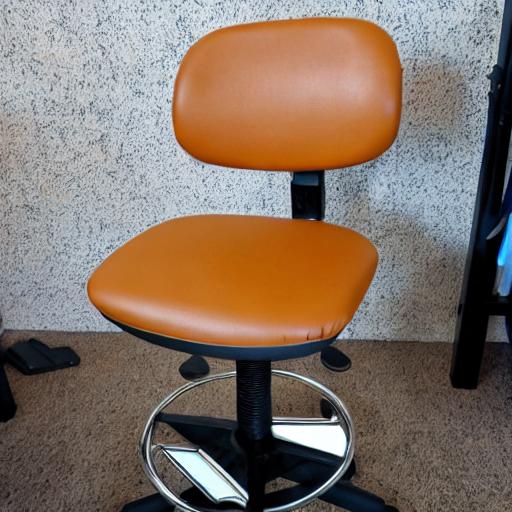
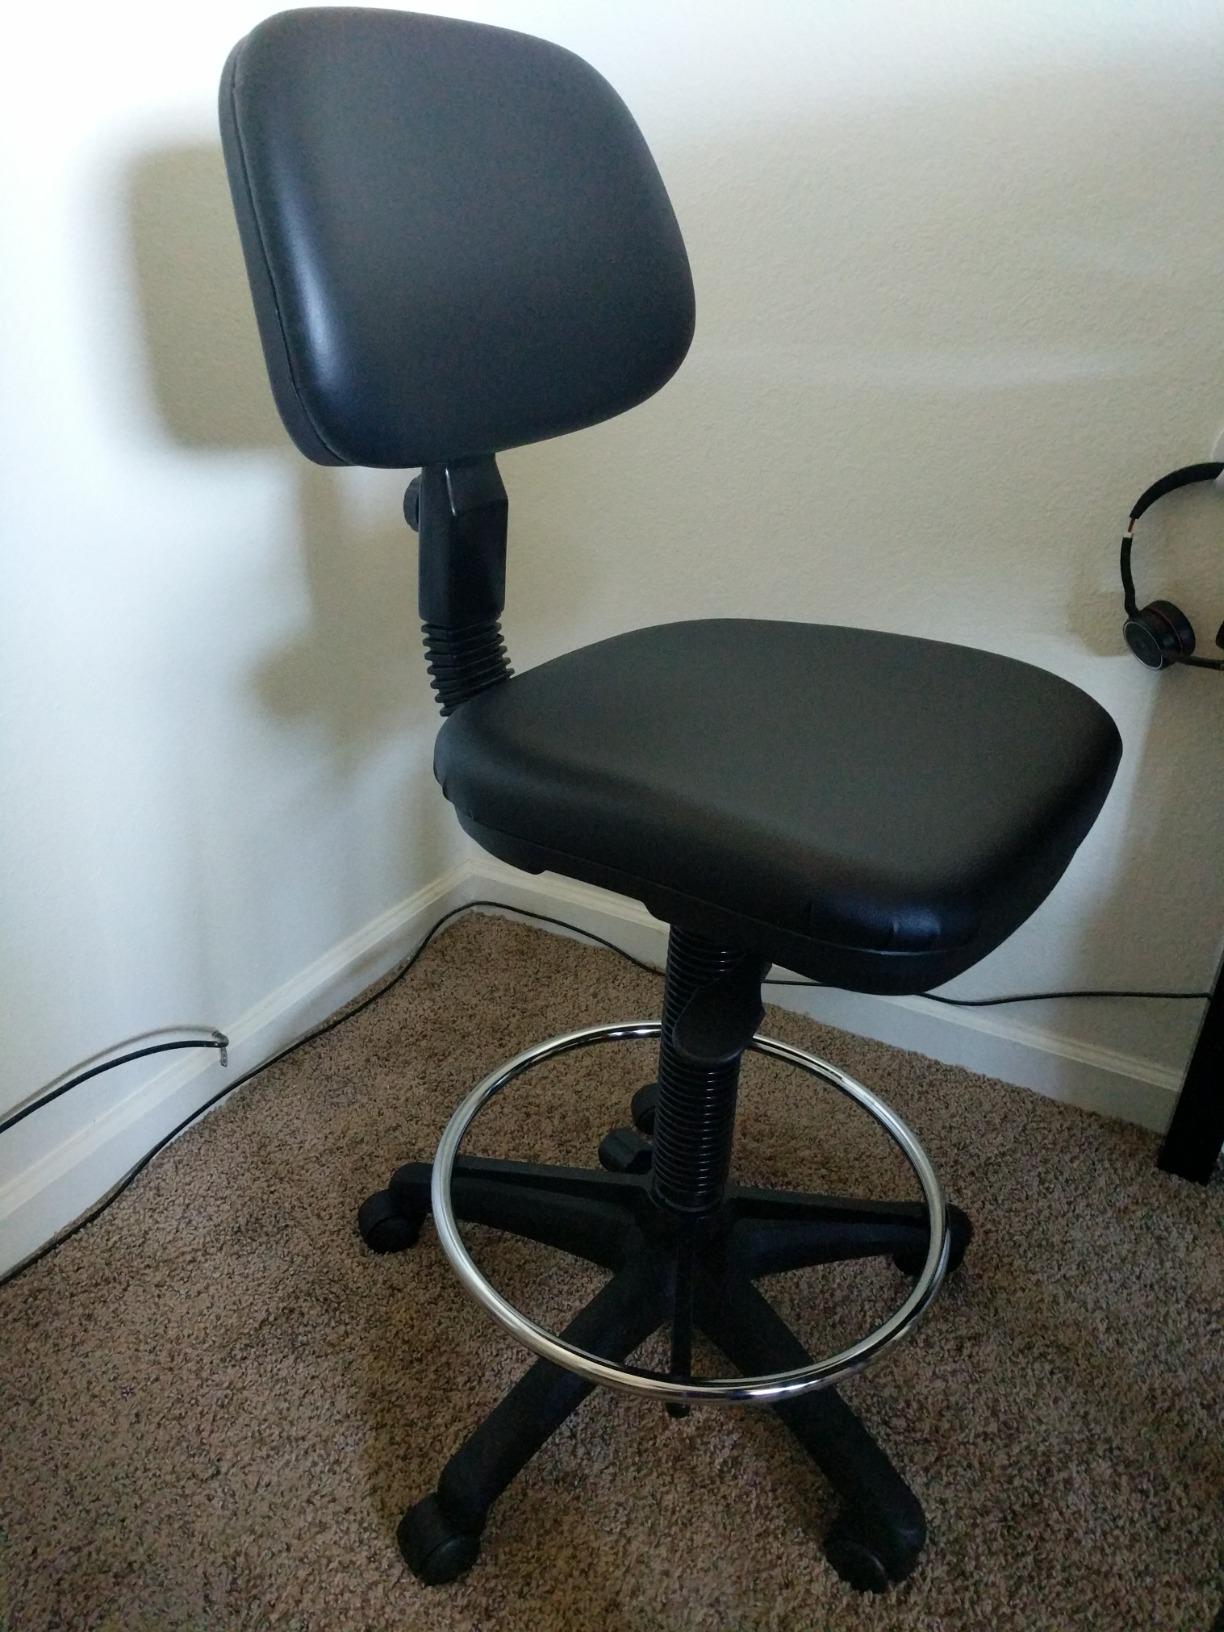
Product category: items_chair
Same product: no